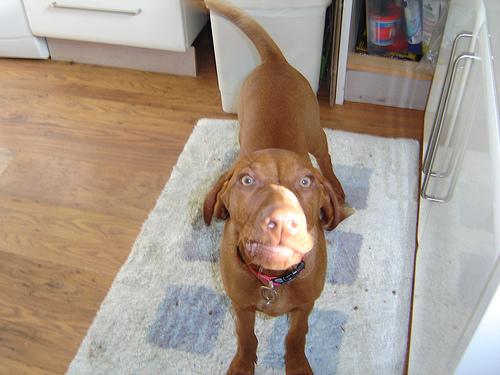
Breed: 210-n000048-vizsla